Oak Grove Jane Doe

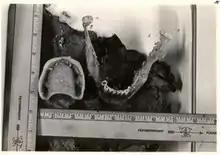
Victim's lower jawbone and dentures

Ray Rilance, the Clackamas County coroner who first examined the torso, estimated the victim to be in her "teens or early twenties," and weighing around . Rilance told the media that the perpetrator had done "rather a neat job—at least he knew where the joints were."